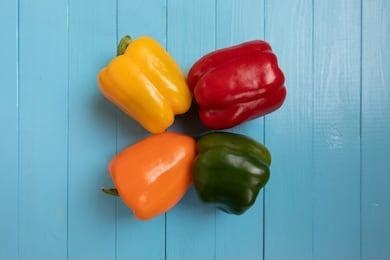
Label: capsicum